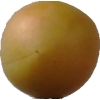
Label: cherry_wax